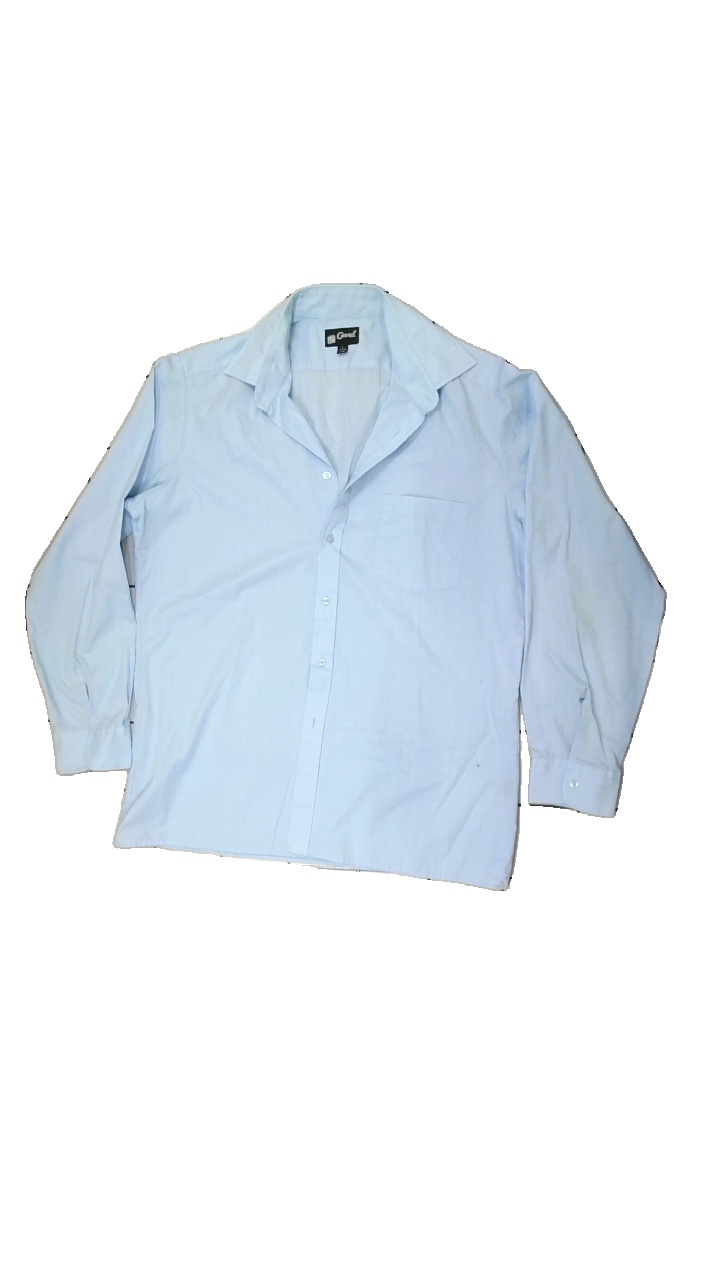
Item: Shirt (Men)
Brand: Carrel
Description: Blue shirt from Carrel, size L. Poor condition.
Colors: Blue
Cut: Regular
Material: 63% poly, 37% cott
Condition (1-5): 2
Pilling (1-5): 5
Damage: stains on collar
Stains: Major
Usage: Export
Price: <50